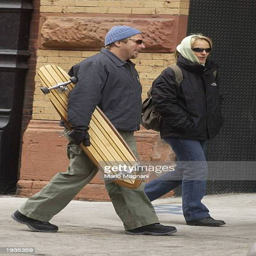
actor walks with an unidentified person who is holding a skateboard